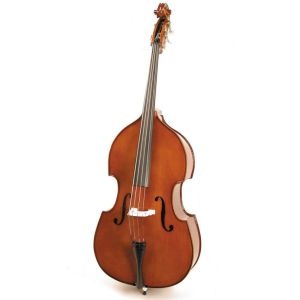
Stentor Student I Double Bass Outfit: 3/4
The Stentor Student double bass is made to a high standard and offers good playability at an affordable price. This is a good entry level double bass for the student player. It has a solid carved solid spruce front for good sound and tone and is fitted with quality brass machine heads for easy tuning. The bass comes a padded rayon cover with bow and accessory pockets and a good quality wood bow. 1/8 and 1/16 sizes only are fitted with European branded strings. Solid carved spruce front Back and sides laminated maple Chestnut brown varnish Brass machine heads Padded rayon cover Good quality wood bow
Brand: Stentor
Category: Arts & Entertainment > Hobbies & Creative Arts > Musical Instruments > String Instruments > Upright Basses > Double Basses